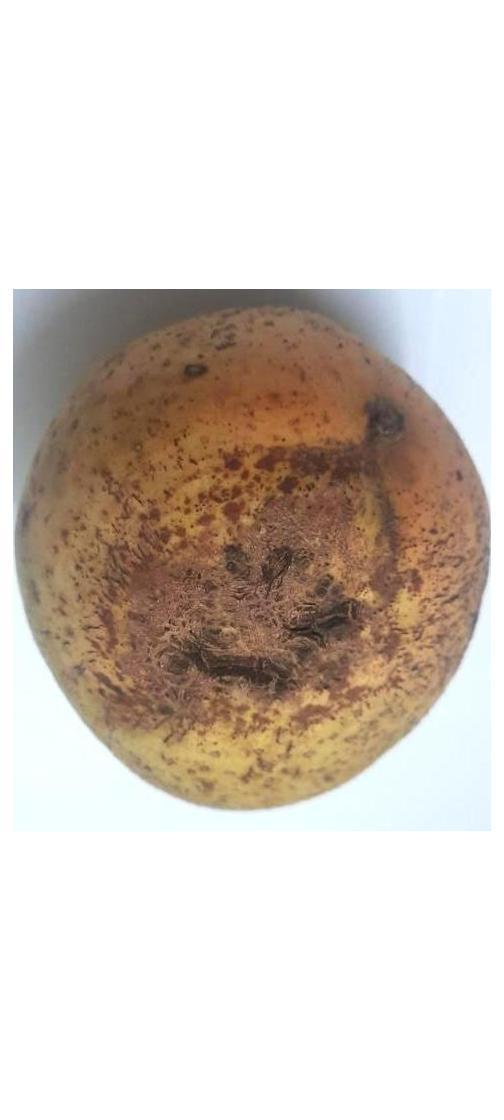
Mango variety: Ashshina Classic